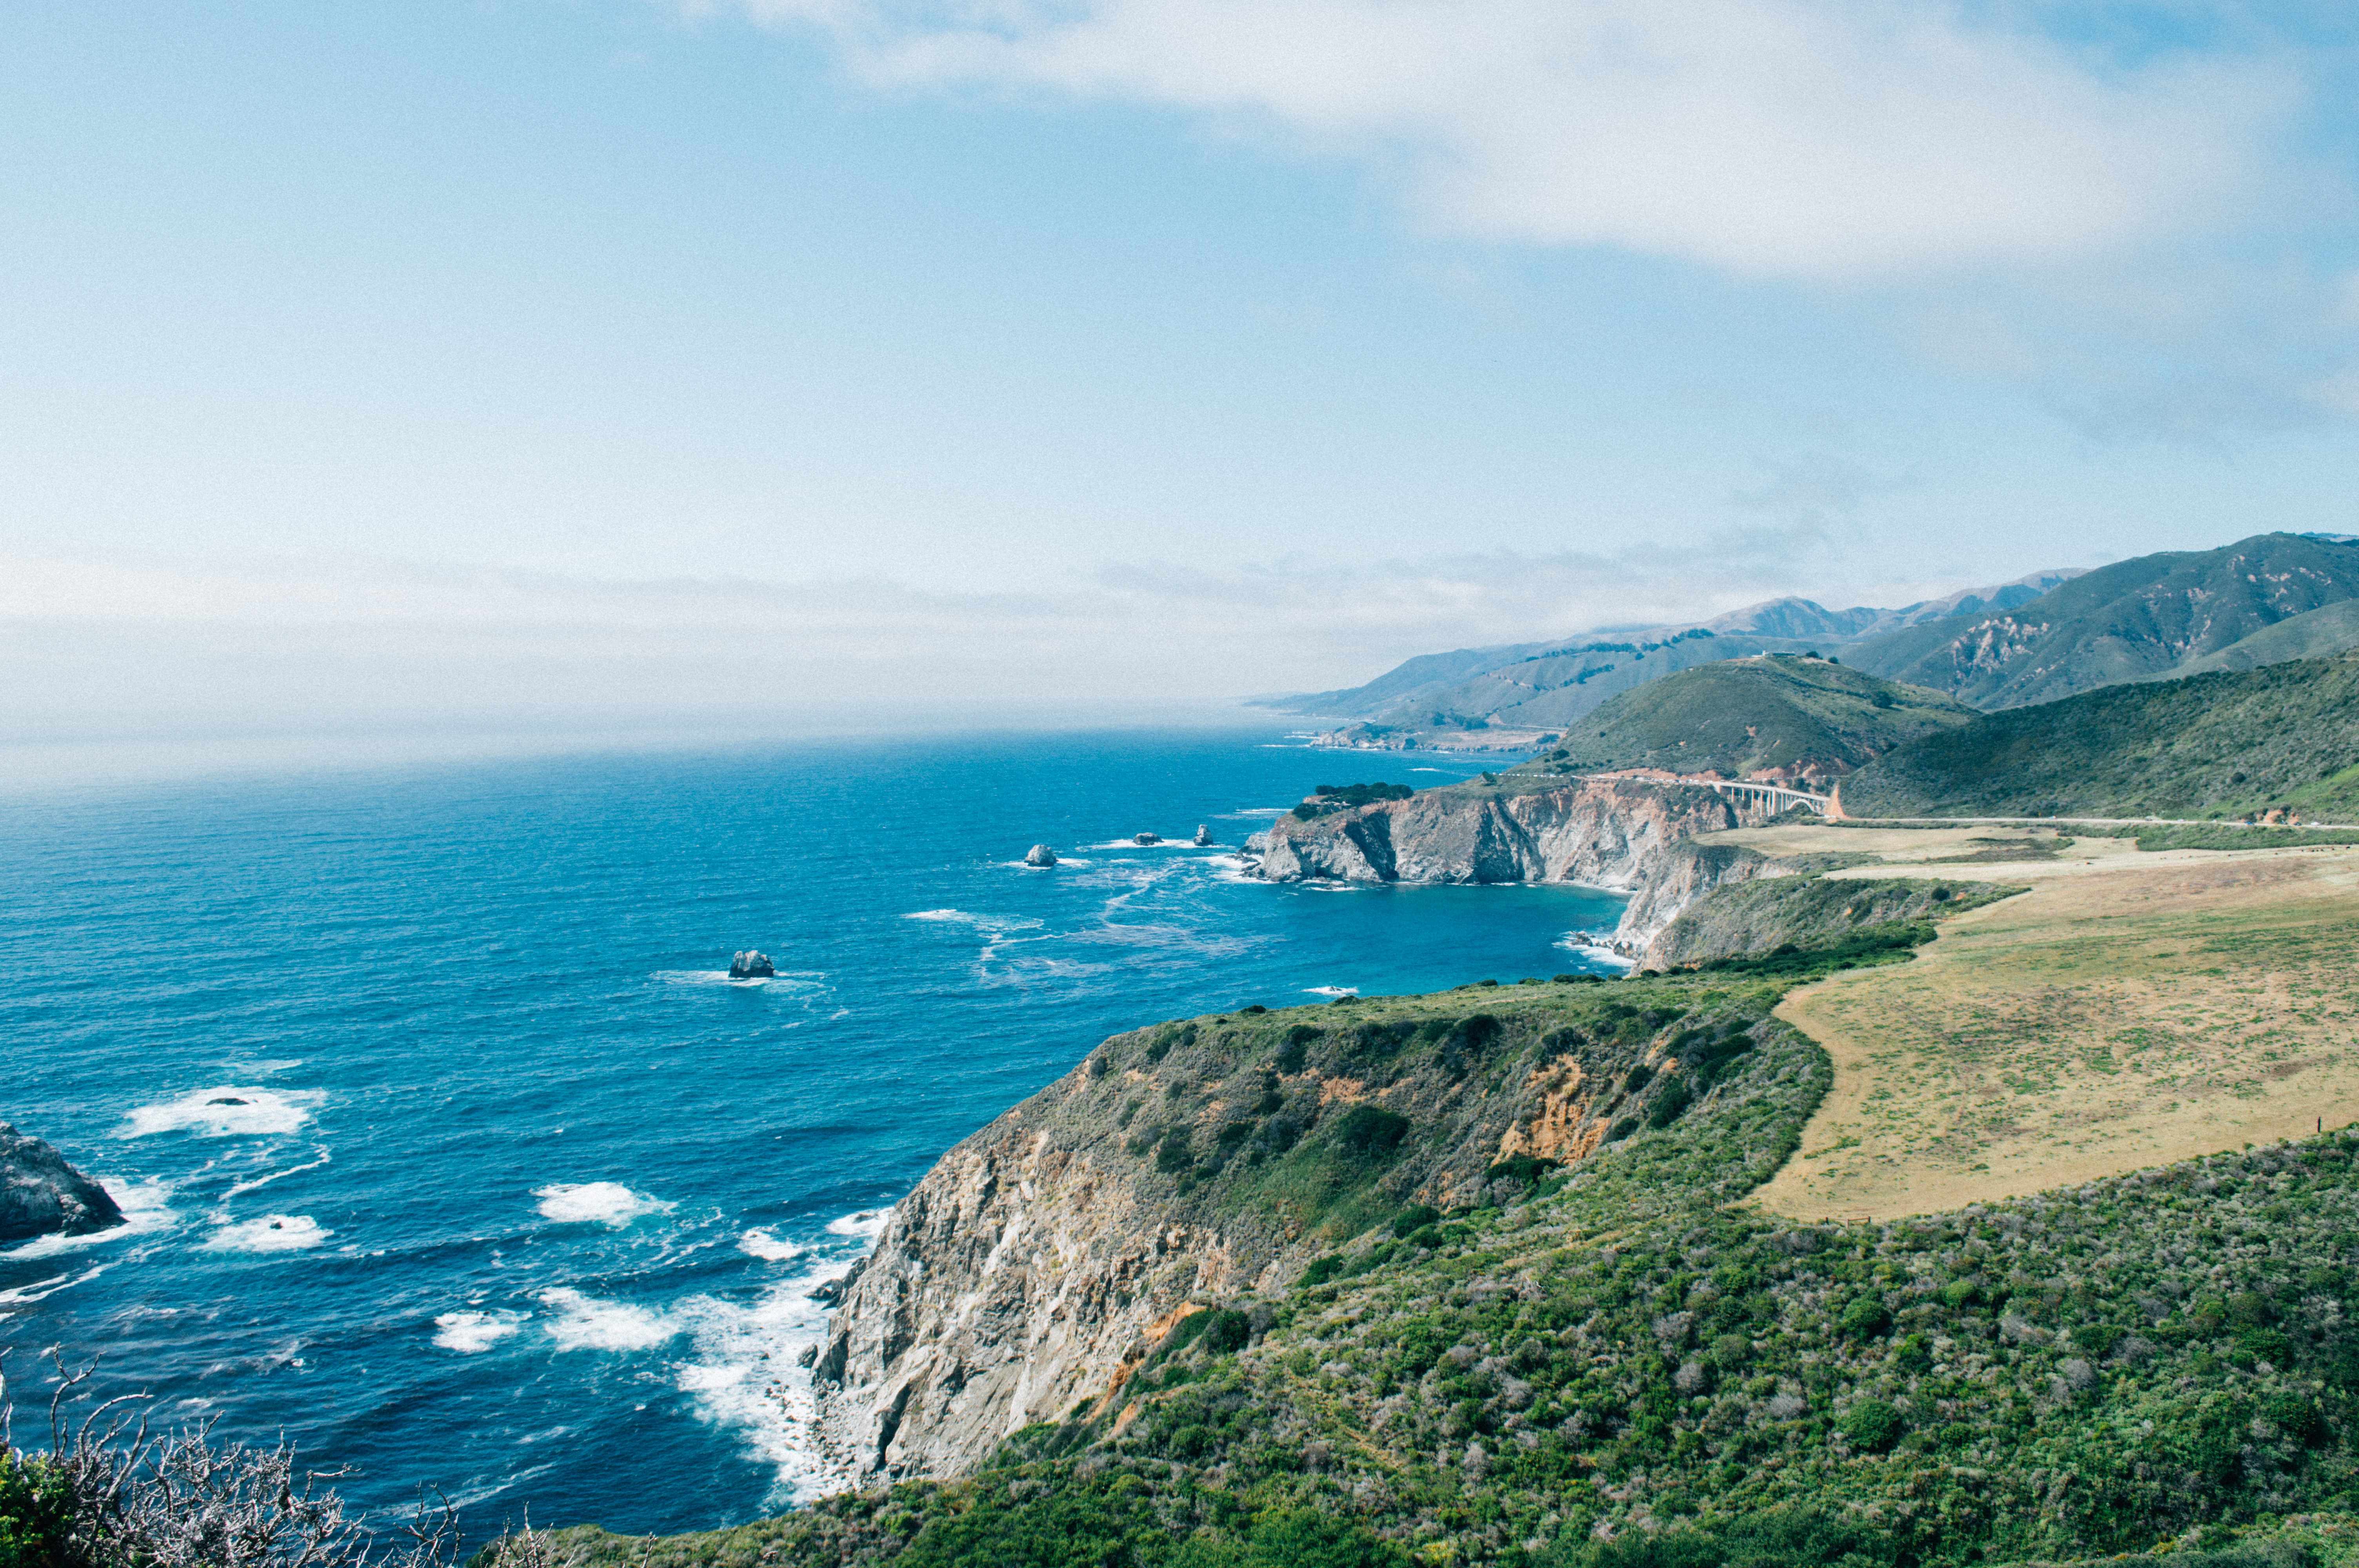
landscape, sea, coast, water, nature, outdoor, ocean, horizon, shore, view, summer, coastline, cliff, seaside, cove, scenic, seascape, bay, fjord, steep, seashore, terrain, body of water, rocks, cliffs, cape, landform, geographical feature